Avro Lancaster

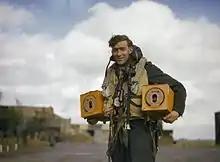
Crewman with homing pigeons, 1942. Pigeons were customarily carried aboard Lancasters as a means of communications in the event of a crash, ditching or radio failure.

The mid-upper (dorsal or top) turret was an FN-50 on early examples and the very similar FN-150 with improved sights and controls on later examples. On all but the earliest examples, this turret was surrounded by a coaming which provided a track for a cam-operated interrupter device which prevented the gunner from shooting the tail of his own aircraft. The Mk.VII and late Mk.X Lancasters used the heavier, electrically controlled Martin 250 CE 23A turret equipped with two machine guns which was mounted further forward to preserve the aircraft's longitudinal balance, and because it had an internal mechanism to prevent firing on the aircraft itself, it did not require a coaming. Other experimental turrets were tried out, including the FN-79 and the Boulton-Paul Type H barbette system.